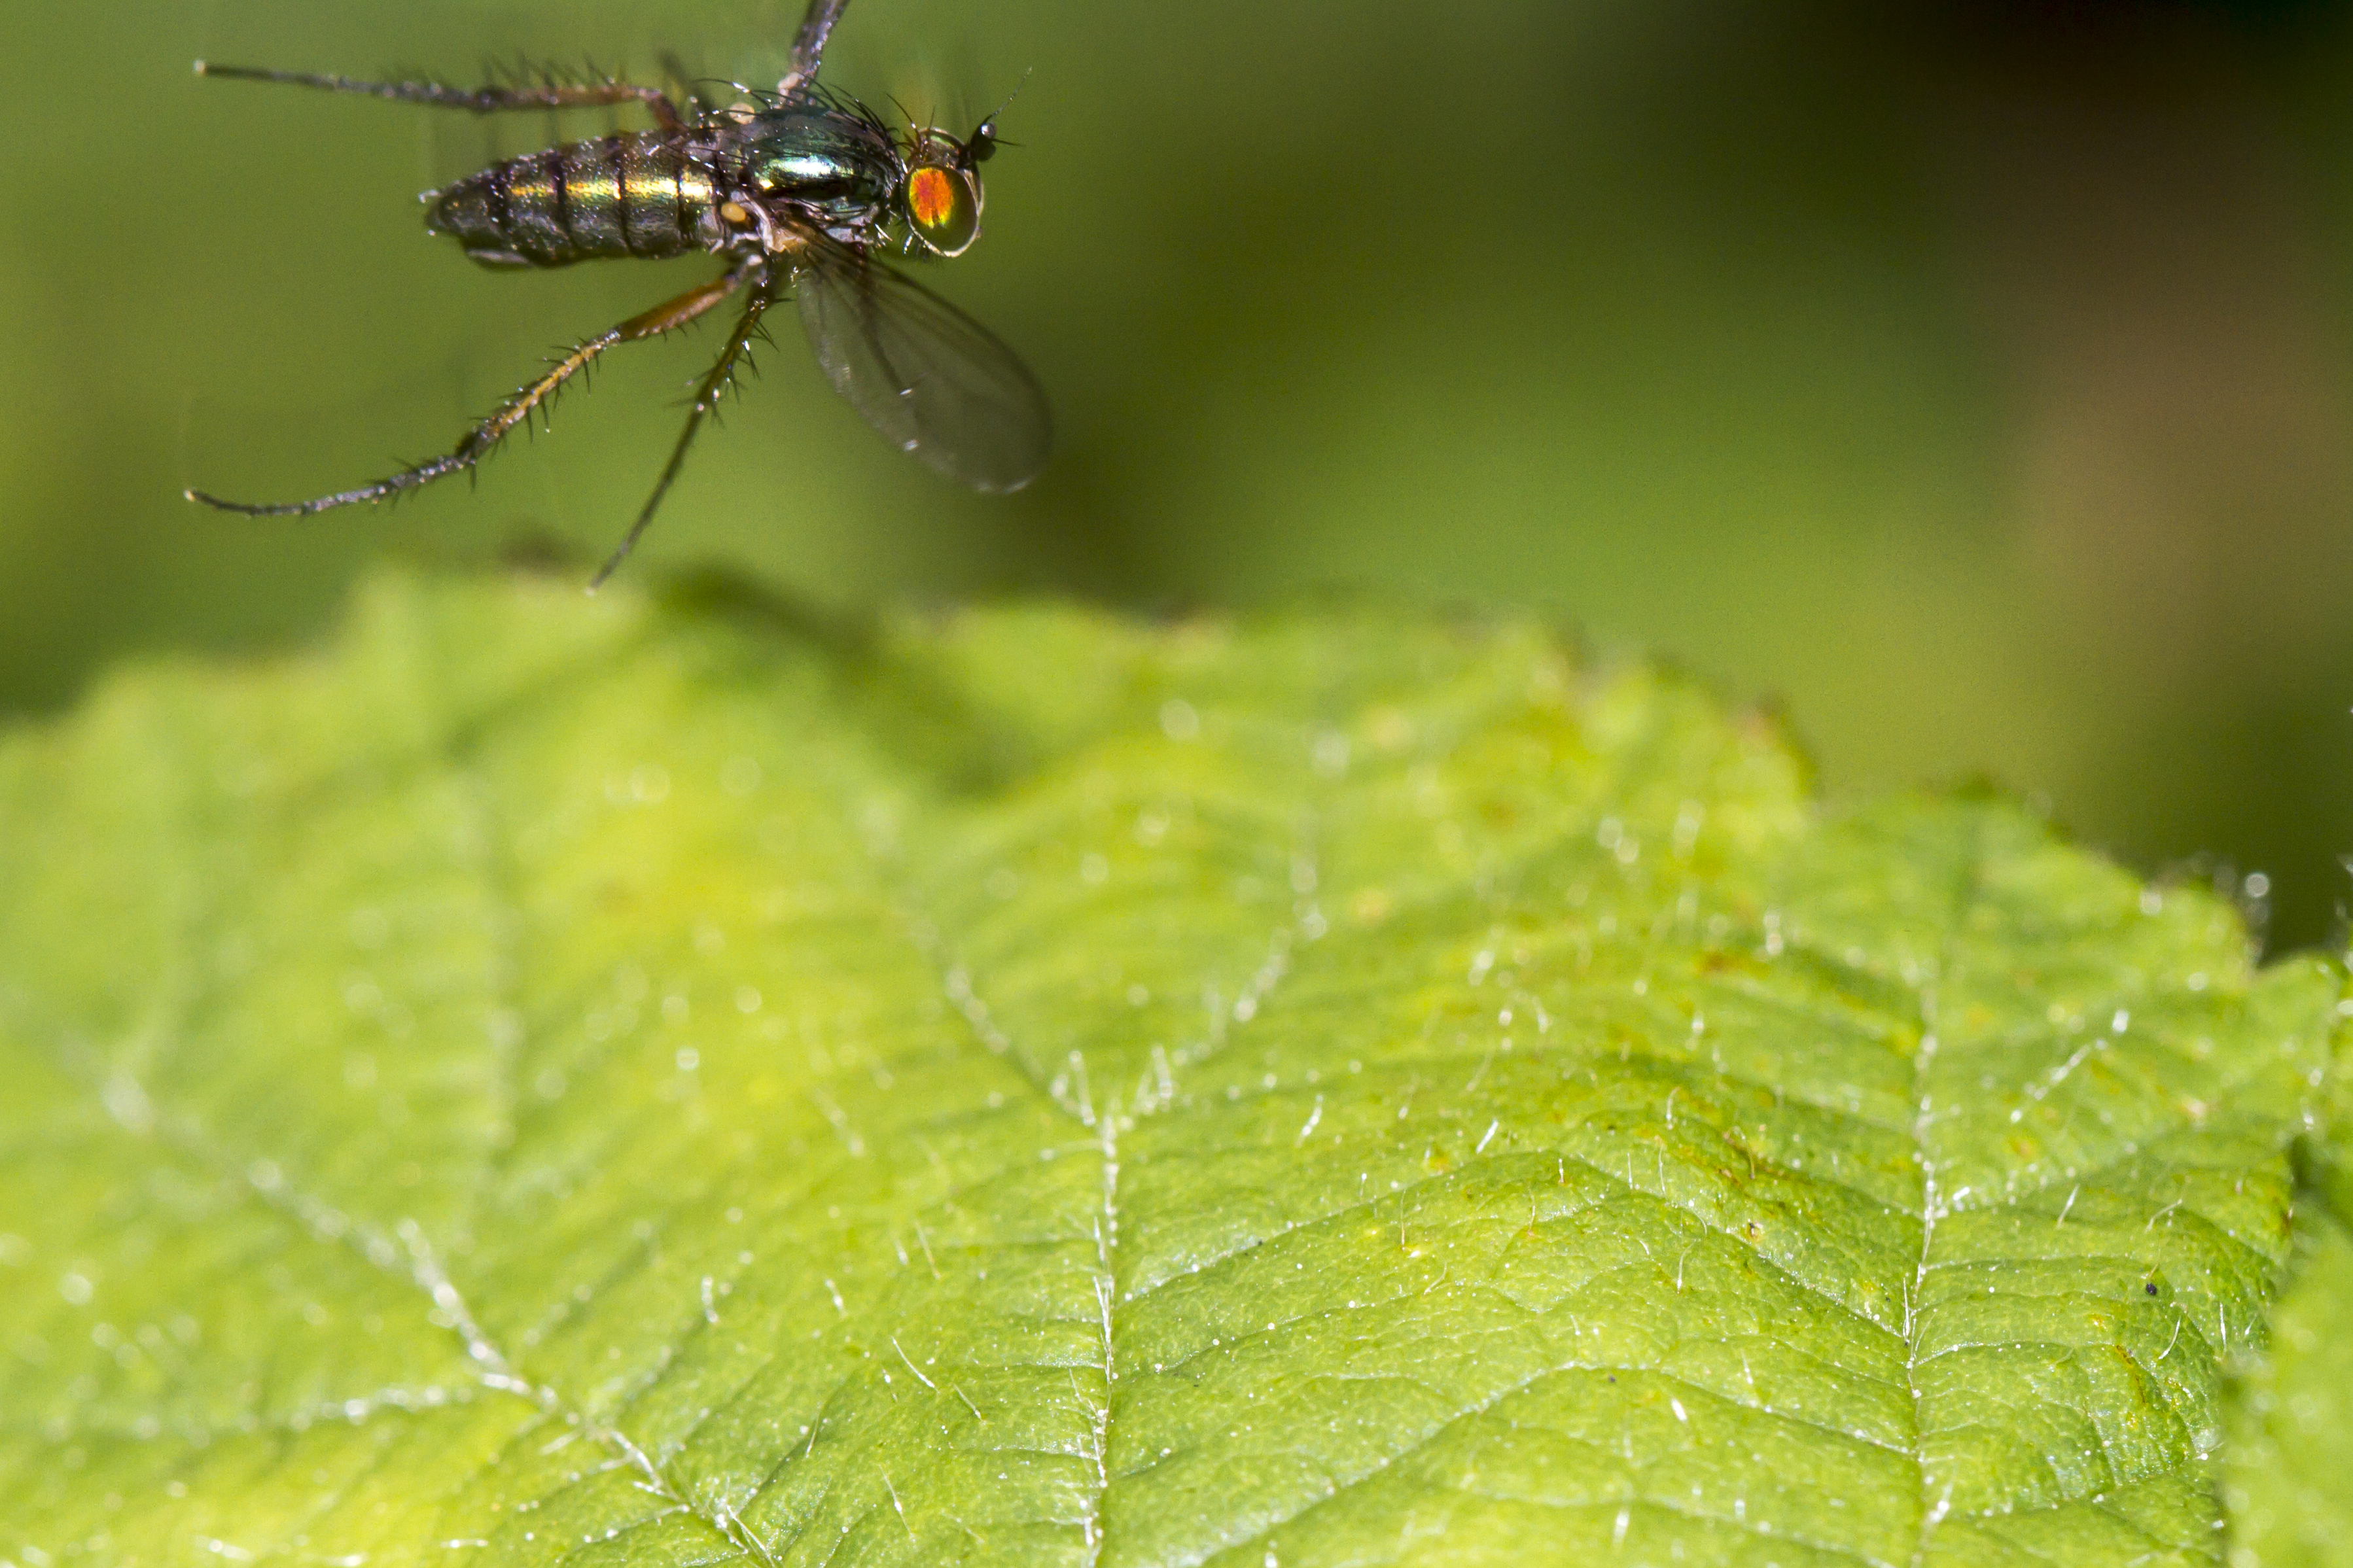
nature, photography, leaf, flower, fly, green, insect, macro, garden, fauna, invertebrate, close up, outdoors, uk, canon7d, dof, pest, inflight, highspeedphotography, takeoff, nikkvalentine, peterborough, macro photography, dolichopuspopularis, leaf beetle, plant stem